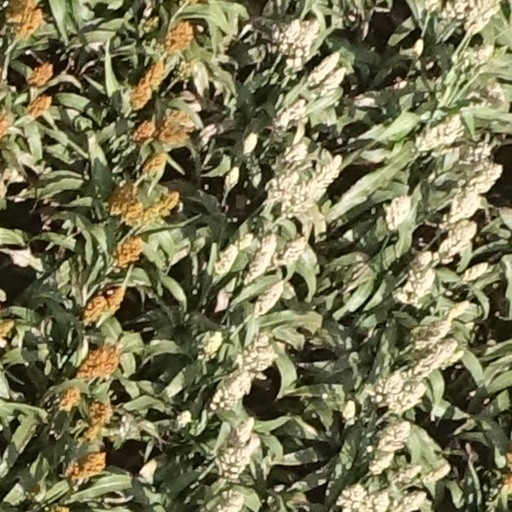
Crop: sorghum